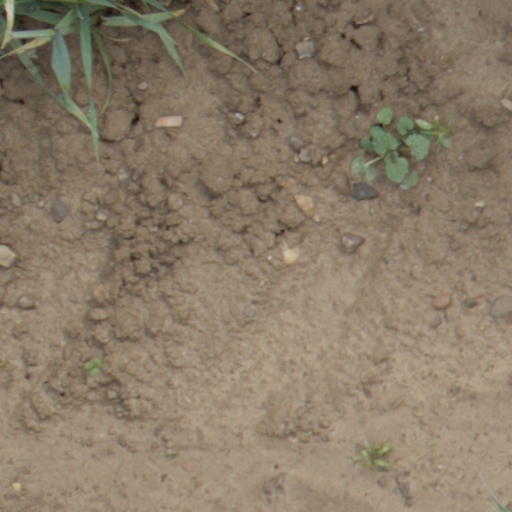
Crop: wheat